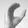
ASL letter: C